Dorsey W. Shackleford

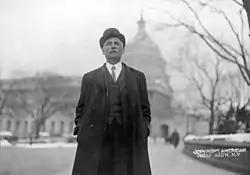
Congressman Dorsey W. Shackleford, standing in front of the U.S. Capitol, 1911

Shackleford was elected as a Democratic Representative to the Fifty-sixth Congress to fill the vacancy caused by the death of Richard P. Bland.